Carl Haakon Waadeland

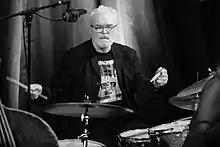
Carl Haakon Waadeland performing in 2020

Carl Haakon Waadeland (born 8 November 1952) is a Norwegian musicologist and jazz drummer, known from several bands and releases such as with Dadafon, Dum Dum Boys, Åge & Sambandet, Halvdan Sivertsen, Warne Marsh, Kenny Wheeler, Annbjørg Lien, Henning Sommerro, Bjørn Alterhaug, John Pål Inderberg, Knutsen & Ludvigsen, Mikis Theodorakis and Arja Saijonmaa. He was one of the driving forces behind the jazz program at NTNU which he also directed.